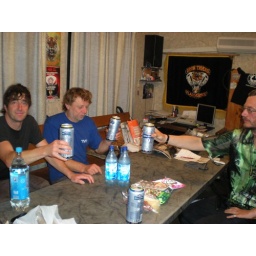
in de box van de Iron Tigers